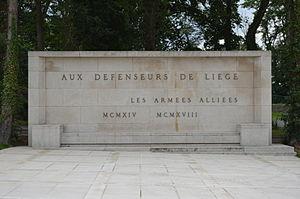
Monument au fr:Mémorial Interallié de fr:Cointe (première guerre mondiale) à fr:Liège en fr:Belgique
La commémoration de la Première Guerre mondiale est un ensemble de cérémonies commémoratives organisées entre 2014 et 2018 à l'occasion du centenaire de la guerre 1914-1918. La Belgique organise trois cérémonies commémoratives internationales, la première a lieu le 4 août 2014 à Liège, la seconde le 10 octobre 2014 à Ypres et la dernière le 11 novembre 2014 à Bruxelles.
Le Mémorial Interallié est un mémorial construit après la Première Guerre mondiale, à Liège, en Belgique. Le mémorial est constitué de l'église du Sacré-Cœur comme édifice religieux et d'une tour comme monument civil.